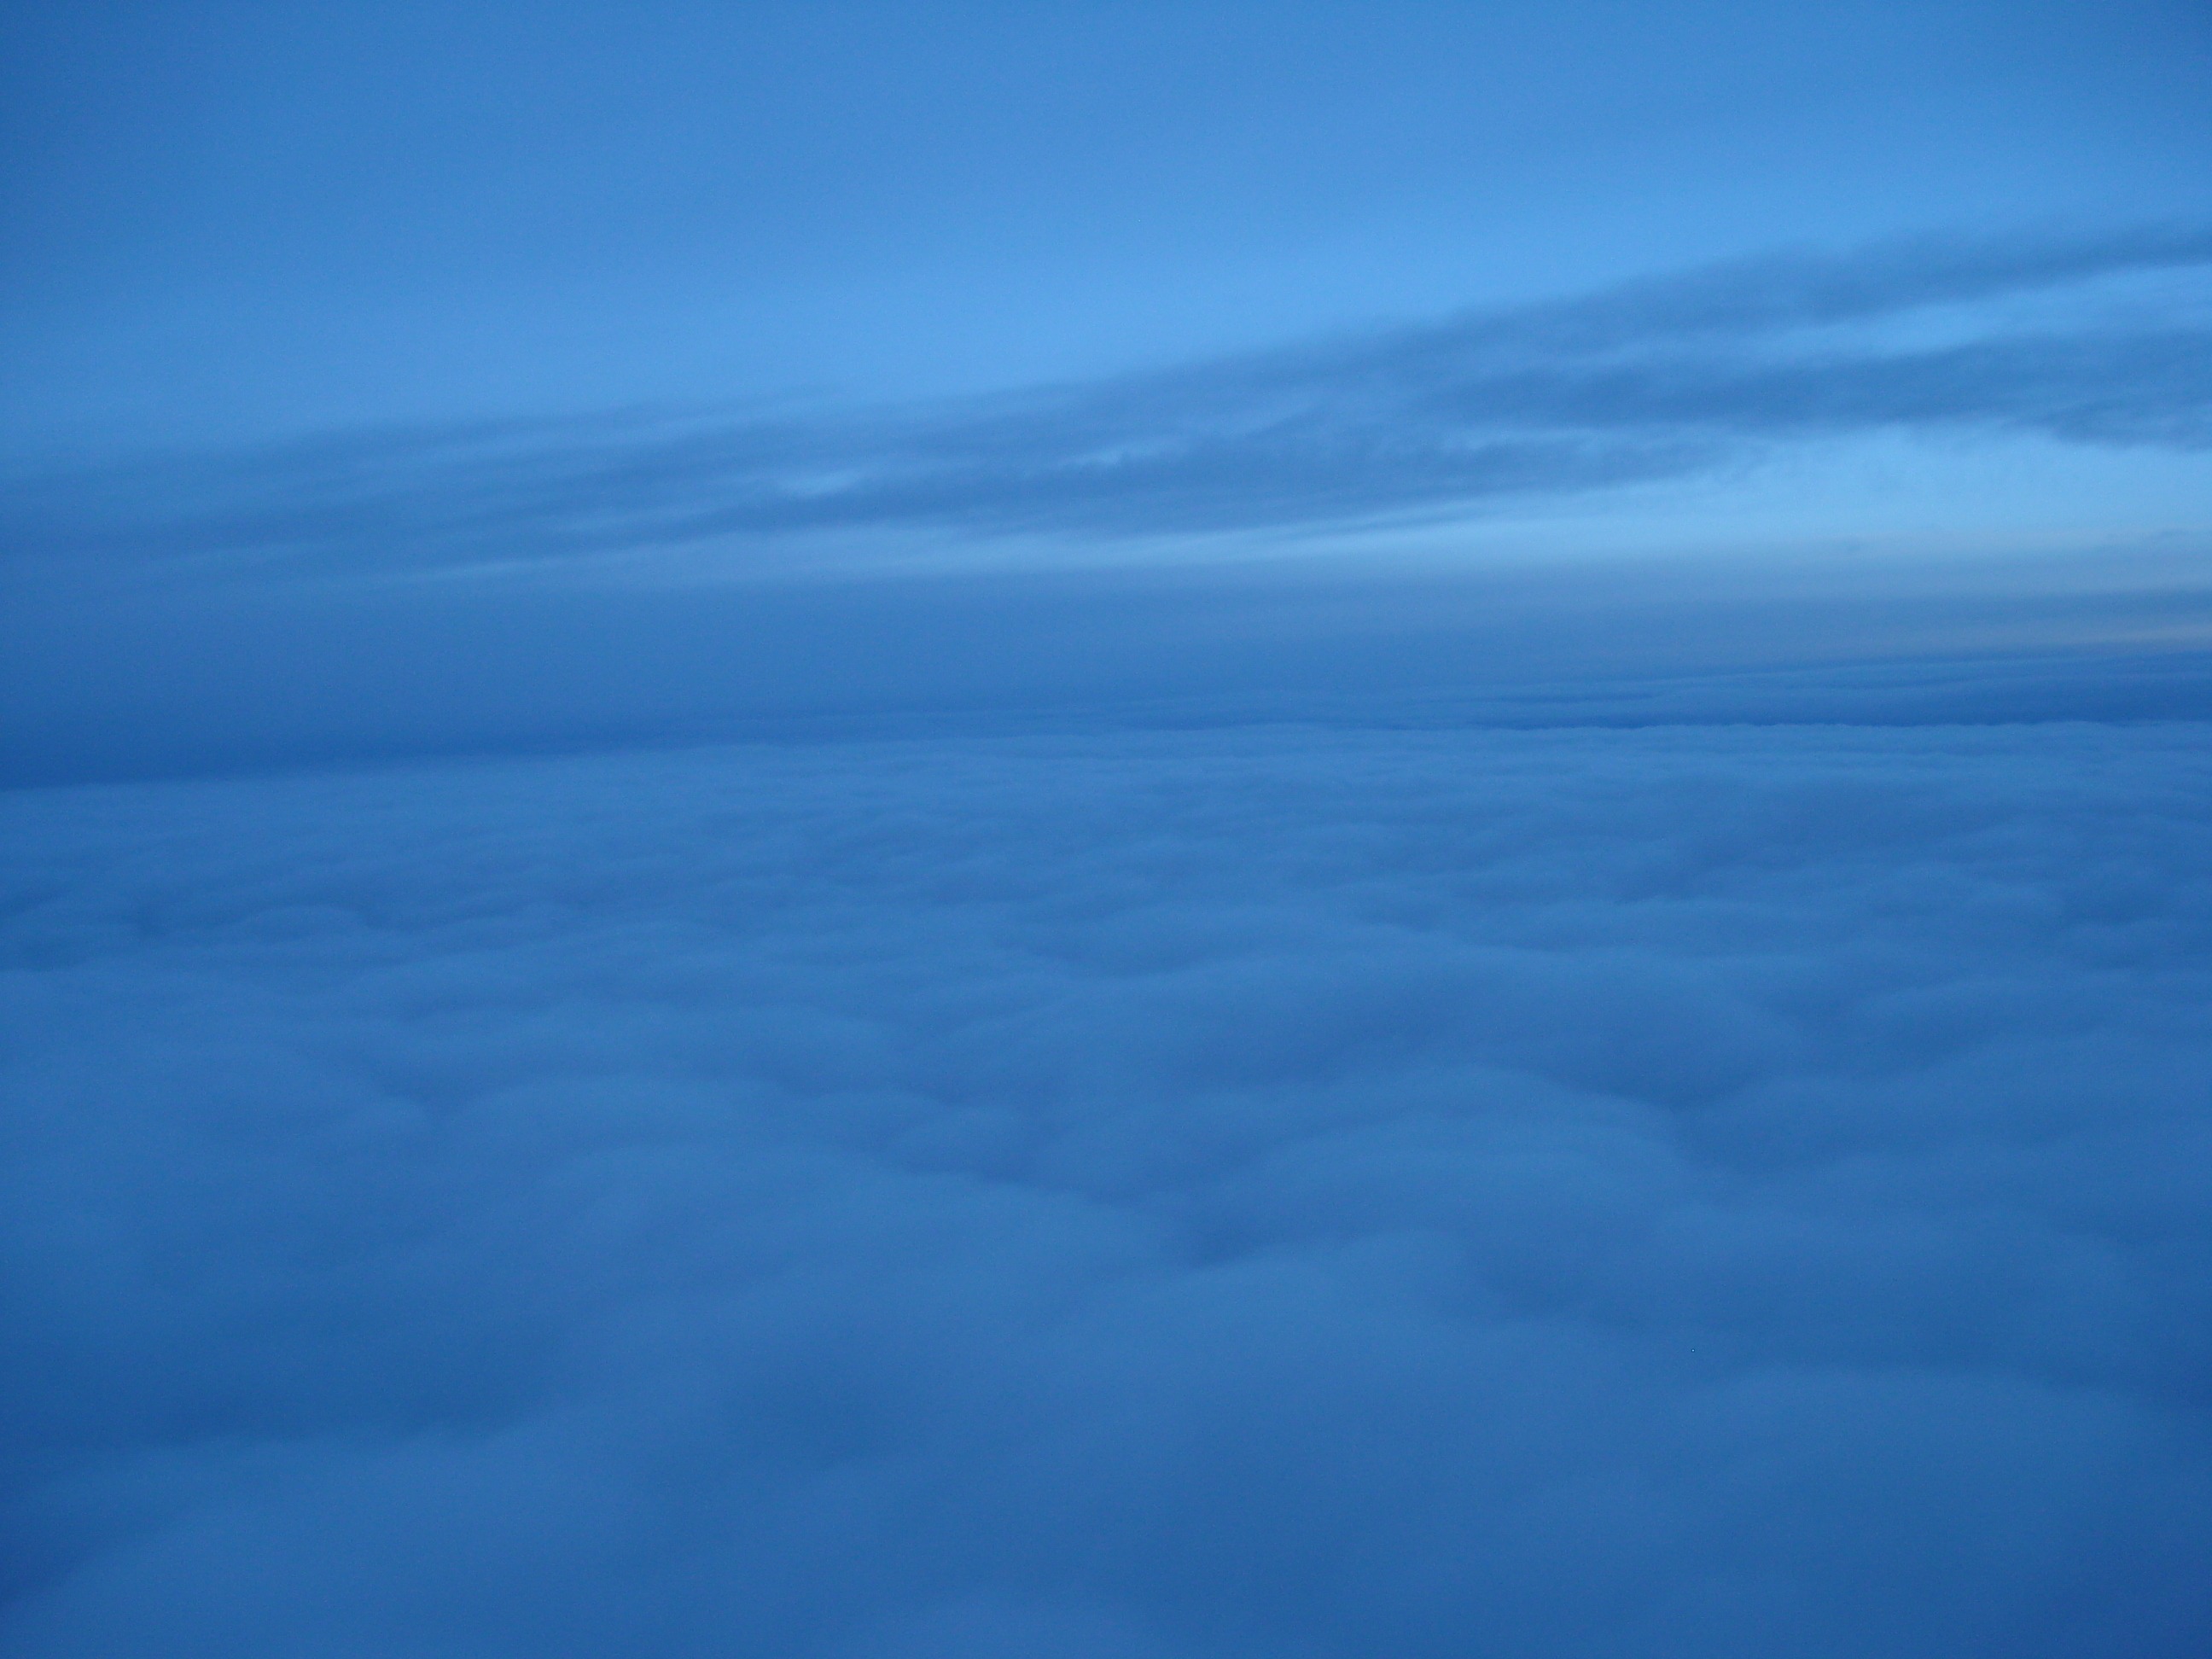
sea, ocean, horizon, cloud, sky, atmosphere, fly, ice, flight, cumulus, blue, freedom, arctic, float, clouds, arctic ocean, wind wave